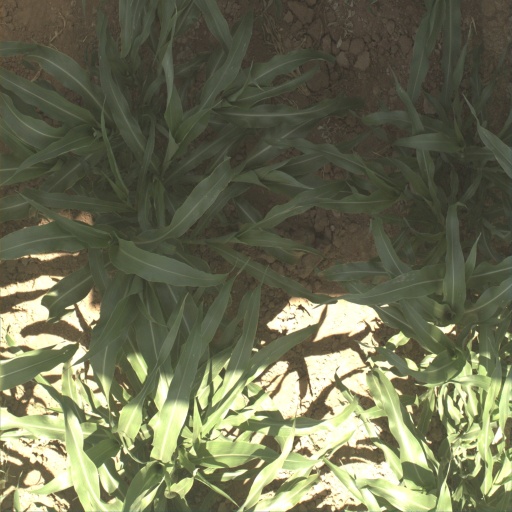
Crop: sorghum